Tolkien's frame stories

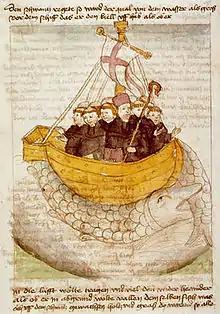
Tolkien's frame stories began as a mariner's sea-voyages, encountering strange lands. One of the types of story influencing these was the Celtic Imram legend, such as of the voyages of St Brendan, shown here in a 15th-century manuscript.

In "The Book of Lost Tales", begun early in Tolkien's writing career, the character who becomes Ælfwine the mariner is named Ottor Wǽfre (called "Eriol" by the Elves), and his tale serves as frame story for the tales of the Elves. He sets out from what is today Heligoland on a voyage with a small crew, but is the lone survivor after his ship crashes upon the rocks near an island. The island is inhabited by an old man who gives him directions to Eressëa. After he finds the island, the Elves host him in the Cottage of Lost Play and narrate their tales to him. He afterwards learns from them that the old man he met was actually "Ylmir". He is taught most of the tales by the old Elf Rúmil, Eressëa's lore master.